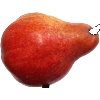
Label: red_pear